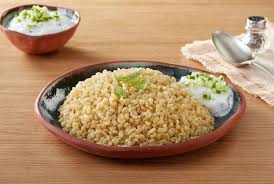
Label: bulgur_pilaf